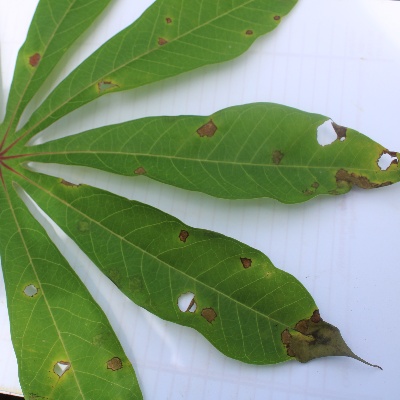
Crop: Cassava
Condition: brown spot